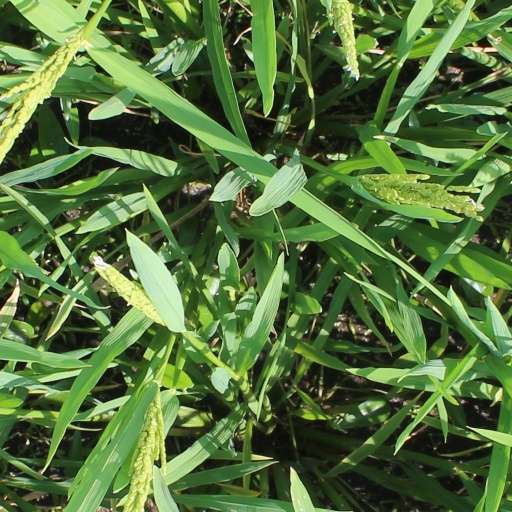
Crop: rice